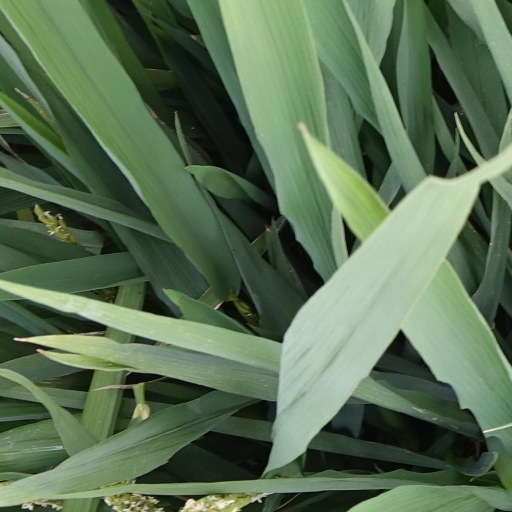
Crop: rice